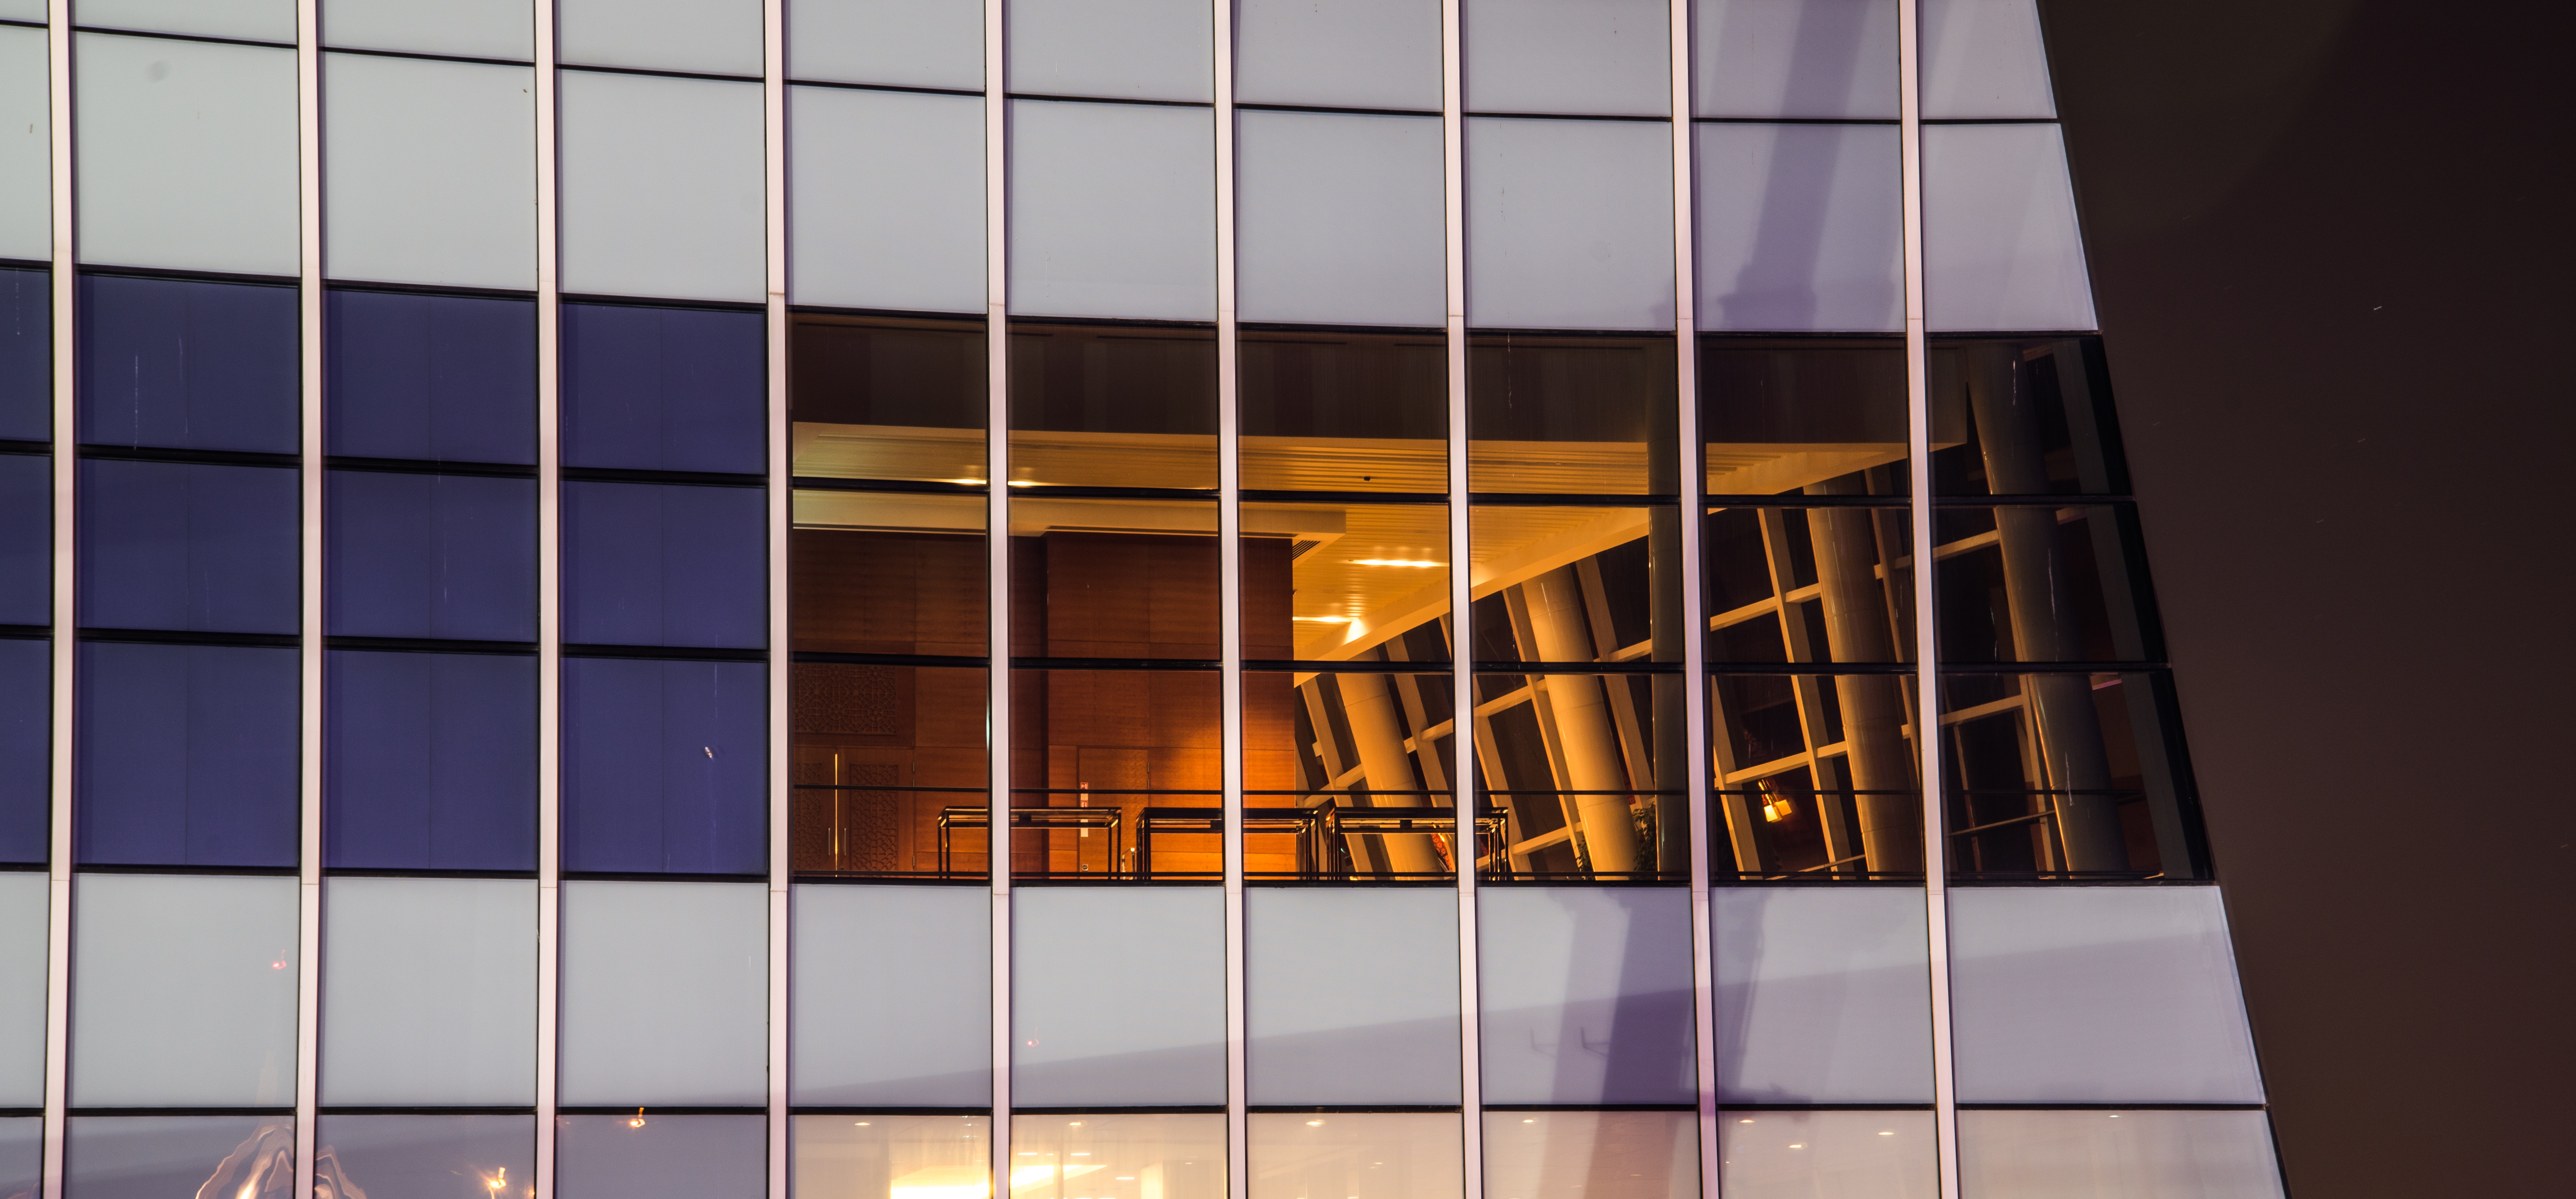
architecture, window, glass, building, line, color, facade, professional, interior design, design, windows, symmetry, tourist attraction, shape, headquarters, daylighting, window covering